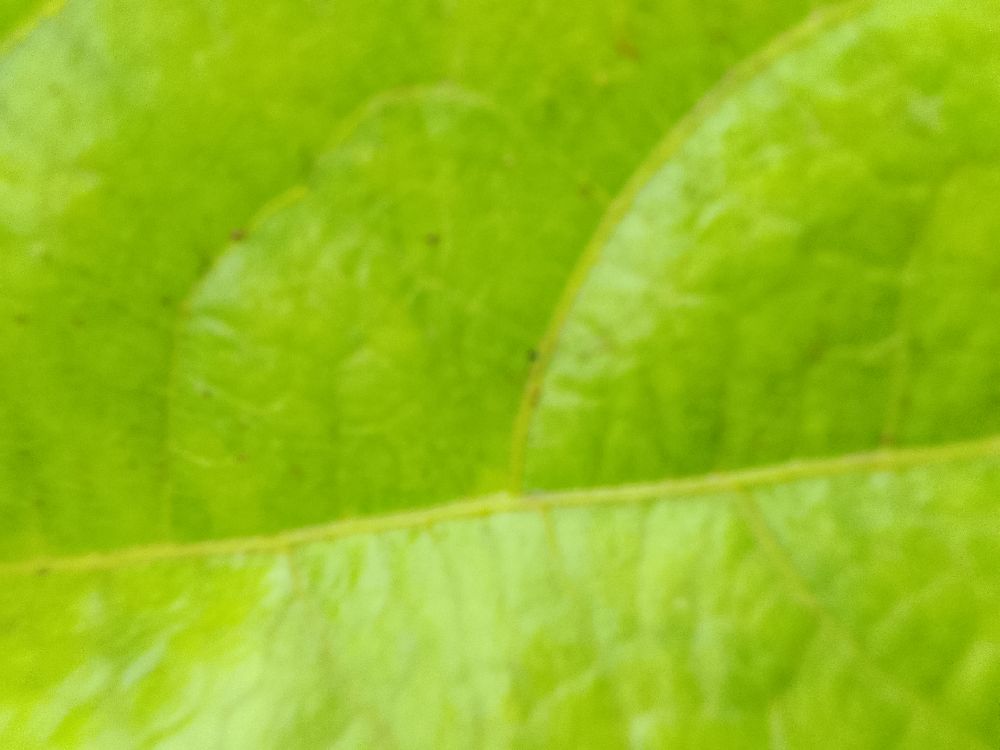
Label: healthy